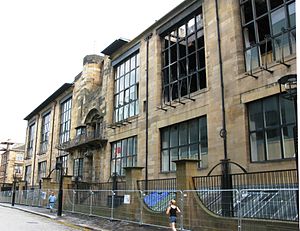
Skotlands historie / Moderne tid / 1900-tallets Skotland
Arkitekten Charles Rennie Mackintosh fik international berømmelse for hans formgivning af bygningen til Glasgow School of Art i 1909.
Skotlands historie kan afgrænses til den sidste istid for omkring 10.000 år siden, selv om den menneskelige befolkning i Nordeuropa inklusive nutidens Skotland strækker sig ind i forrige mellemistid.